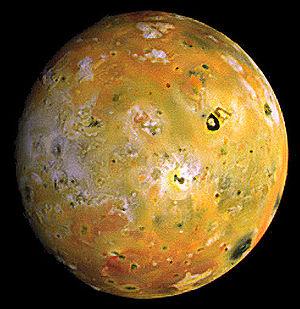
Les satellites galiléens, ou lunes galiléennes ou groupe principal, sont les quatre plus grands des satellites naturels de Jupiter : Io, Europe, Ganymède et Callisto. Ils ont été découverts par Galilée en 1610. Ils se distinguent des quatre satellites internes, orbitant plus près de la planète.